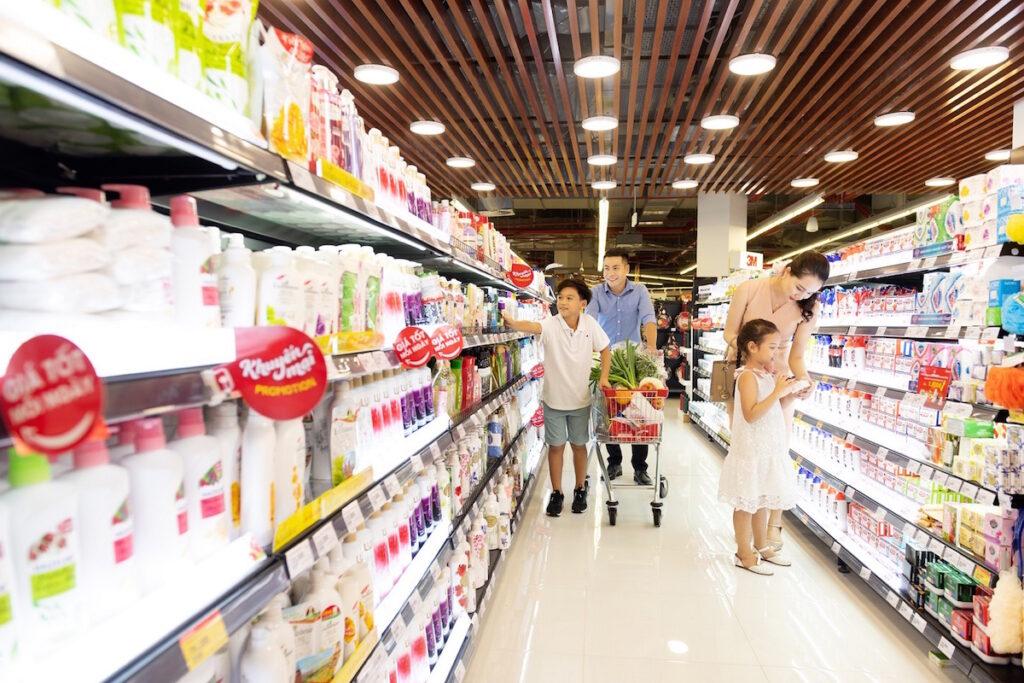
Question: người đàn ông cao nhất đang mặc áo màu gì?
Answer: người đàn ông cao nhất đang mặc áo màu xanh dương